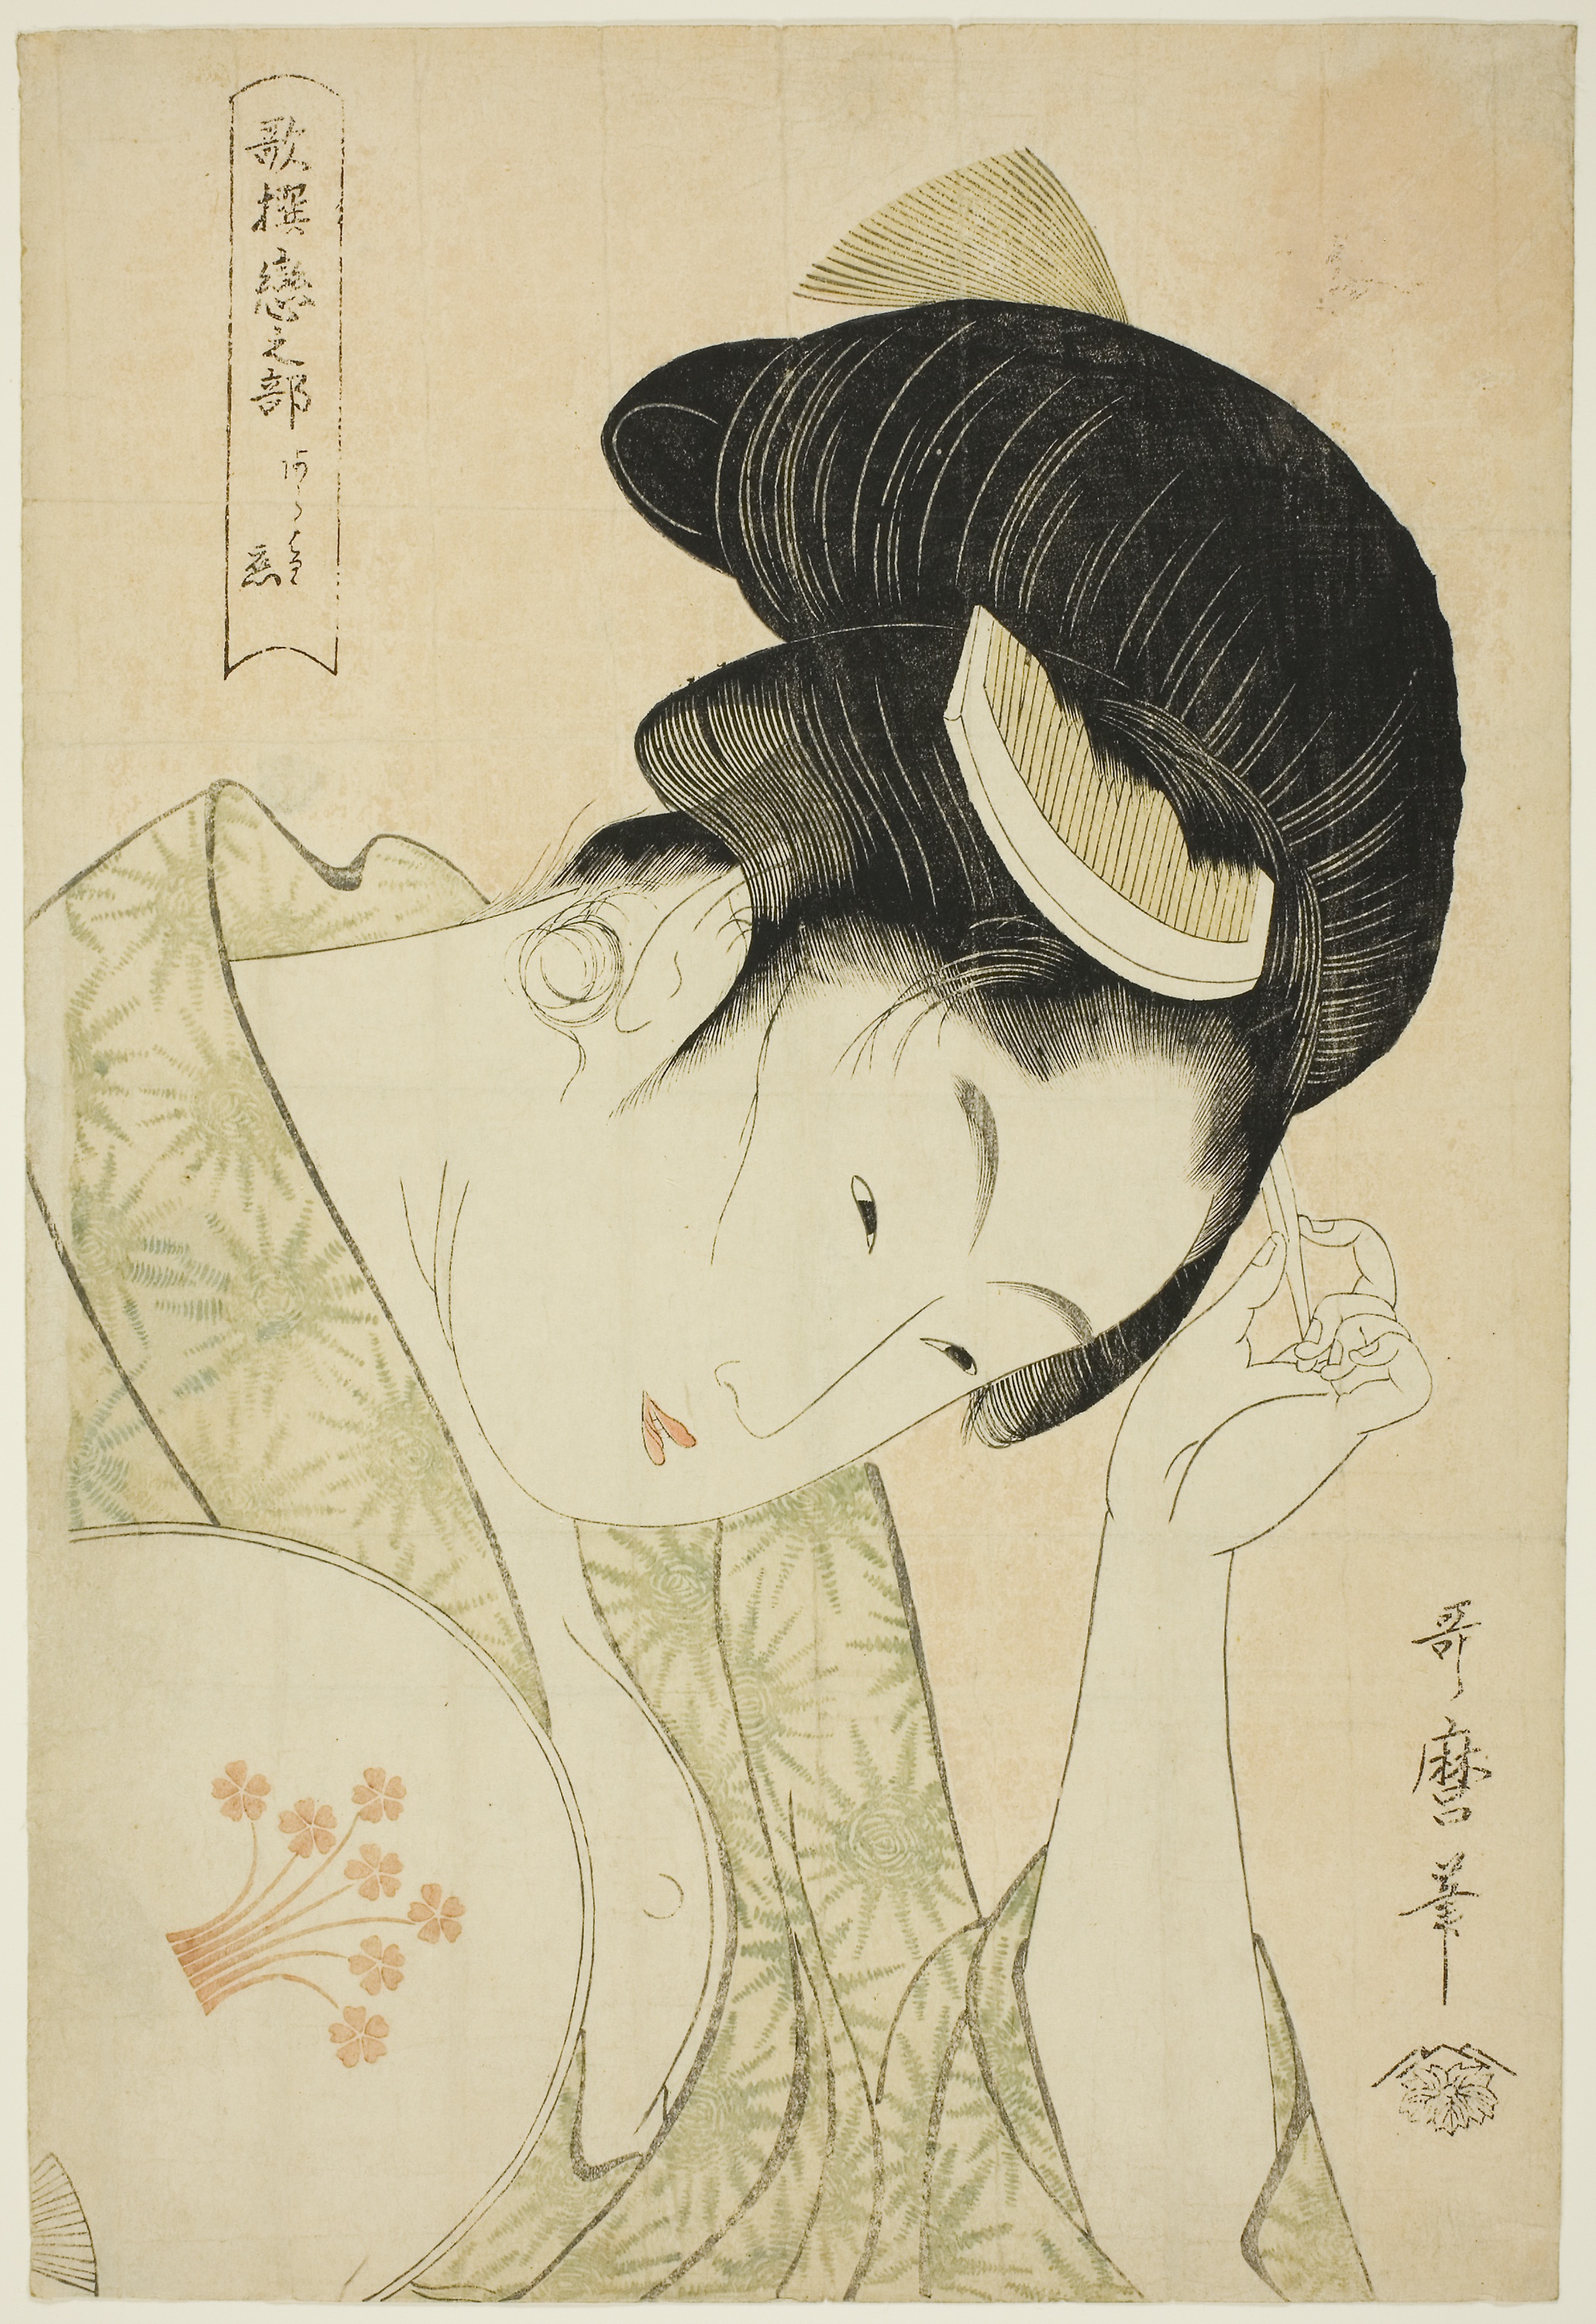
woman, art, illustration, drawing, artwork, portrait, sketch, girl, visual arts, watercolor paint, paper, costume design, ear